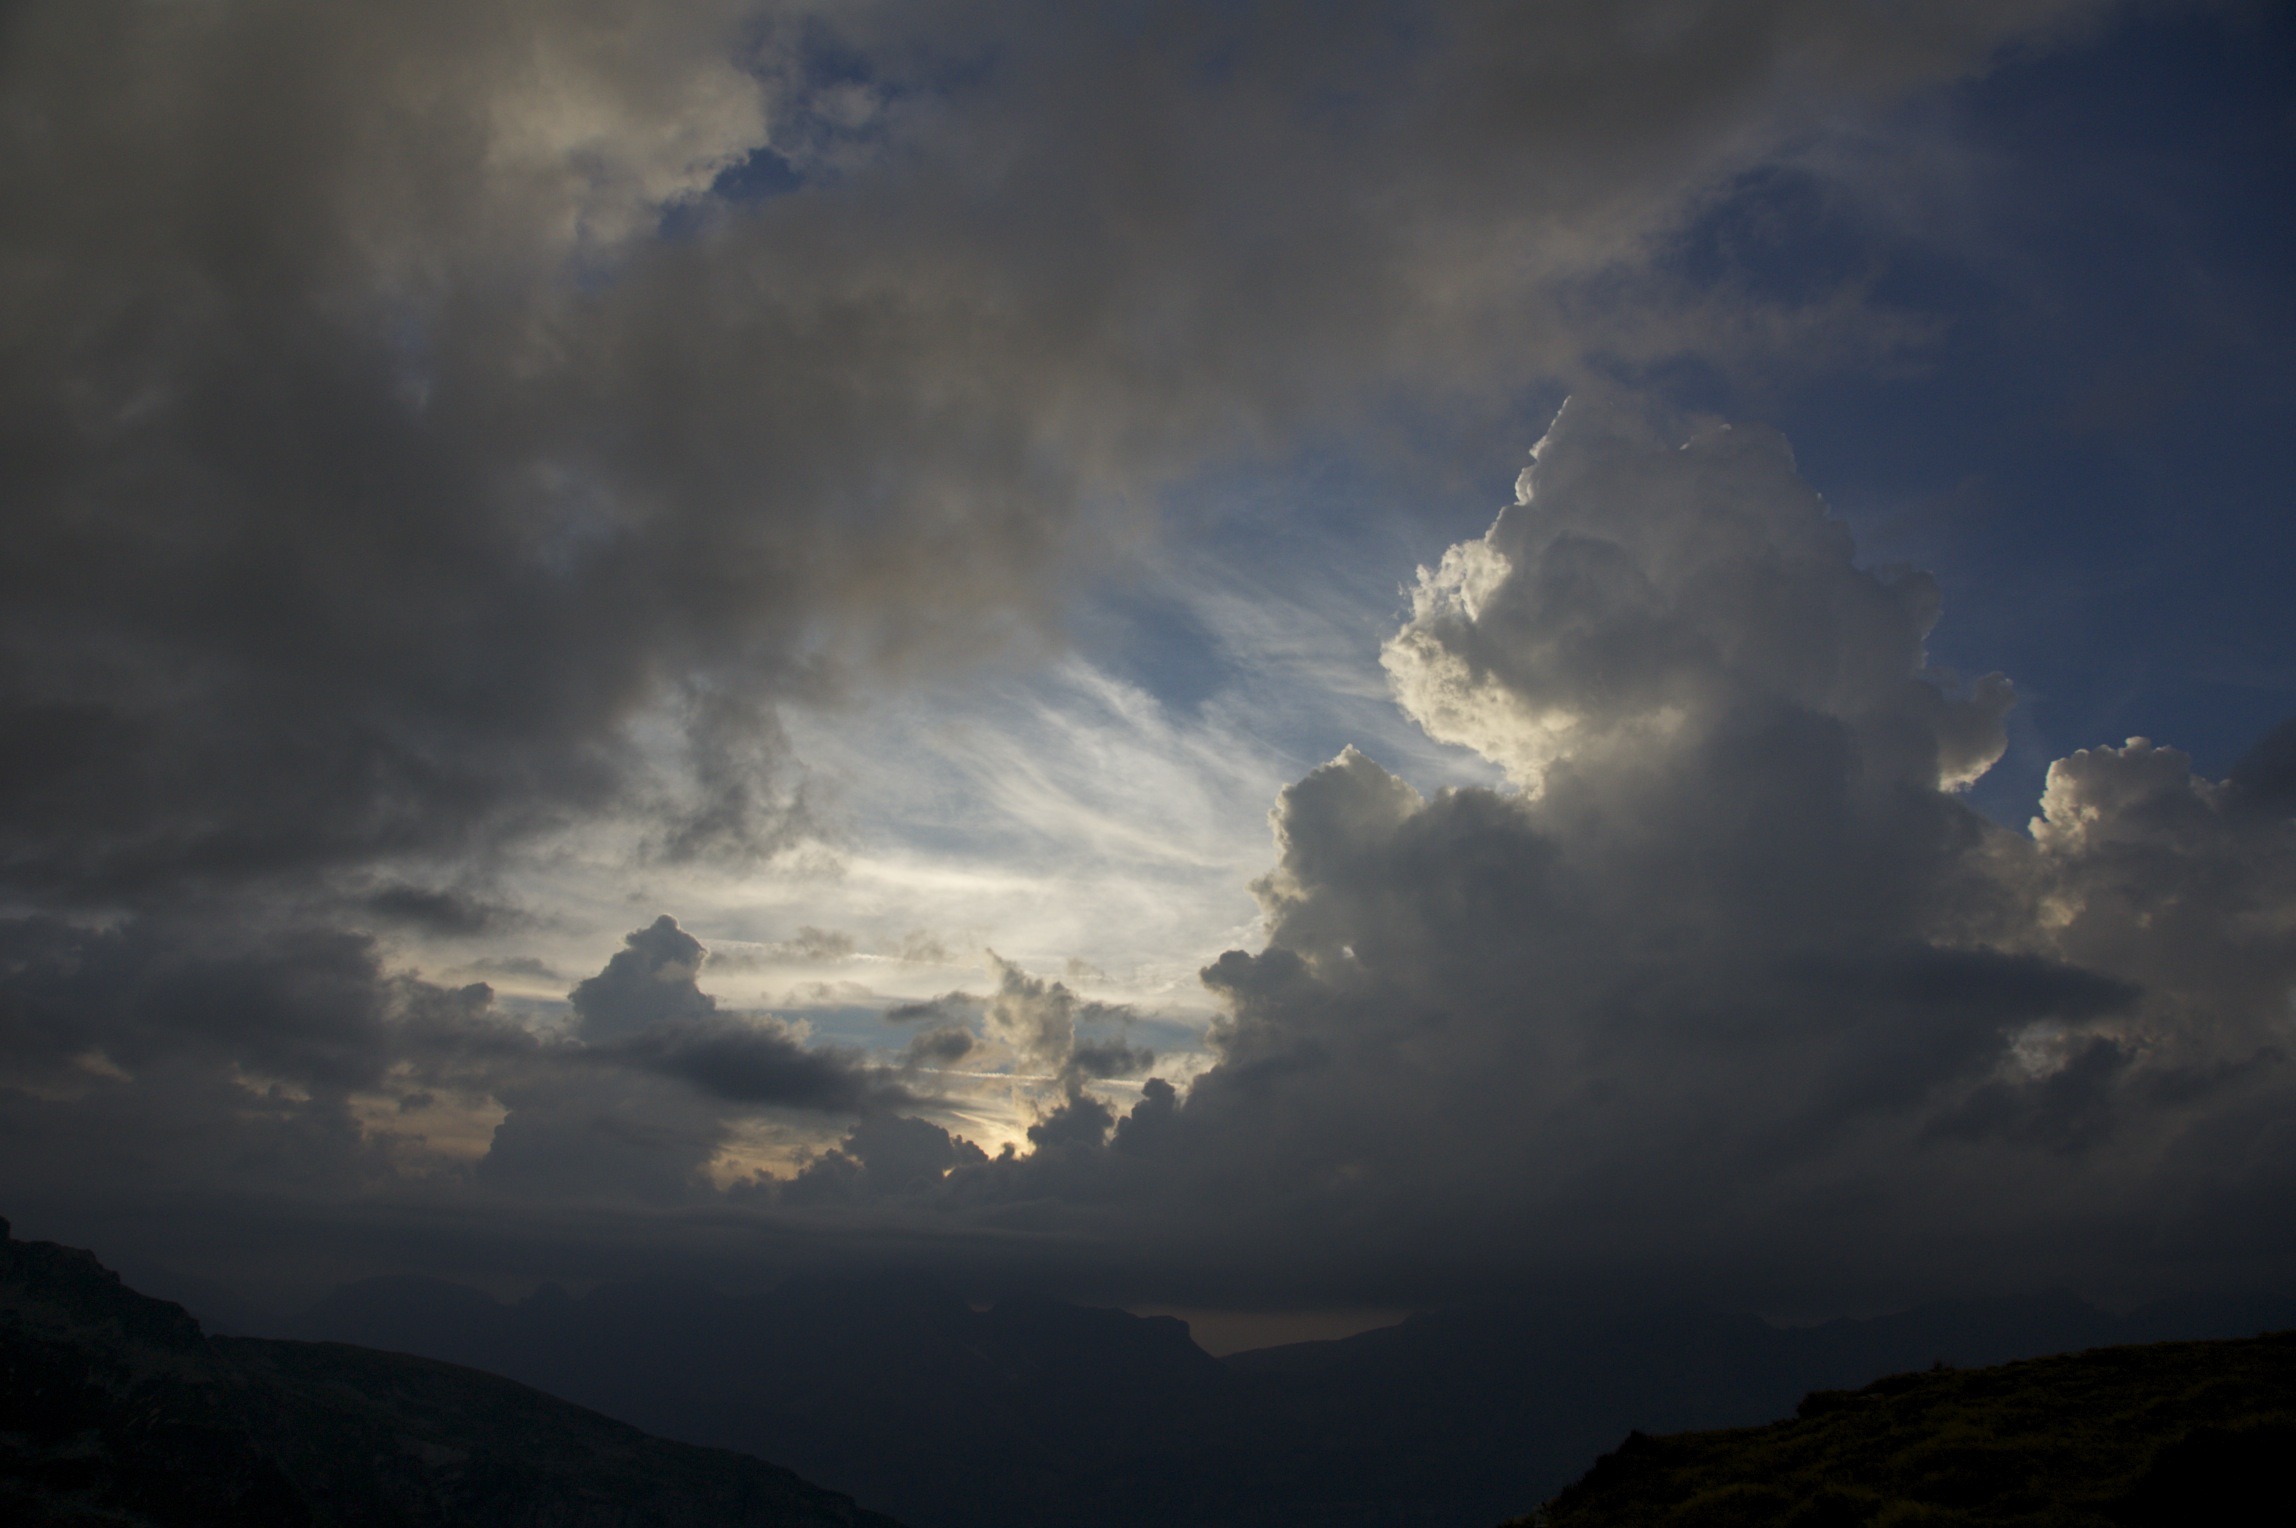
nature, horizon, mountain, cloud, sky, sunrise, sunset, sunlight, morning, dawn, atmosphere, dusk, evening, weather, darkness, clouds, thunderstorm, meteorological phenomenon, atmospheric phenomenon, mountainous landforms